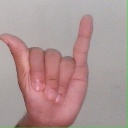
अक्षर: य